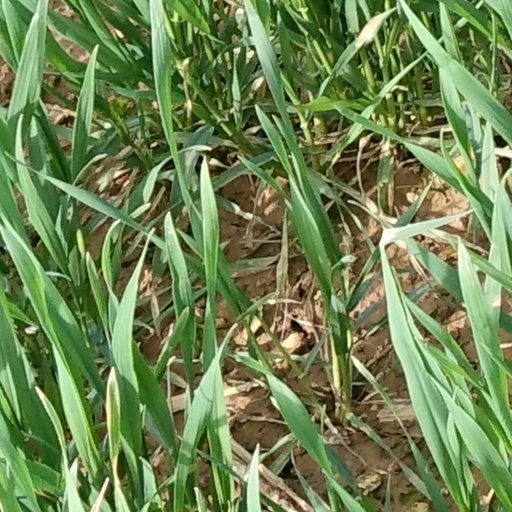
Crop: wheat